Shared risk resource group

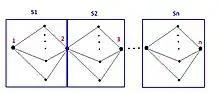
Graph used to prove NP-completeness of the SRG diverse problem

The SRG diverse routing problem has proven to be NP-complete. To prove something is NP-complete, it is sufficient to prove that the problem closely resembles another well-known NP-complete problem. To prove the case, engineers introduce a graph, as shown in the picture. The graph depicts that, between two nodes, there exist multiple paths, which may include other nodes. The parallel paths in sub-graphs (circled in blue) belong to the same SRLG.